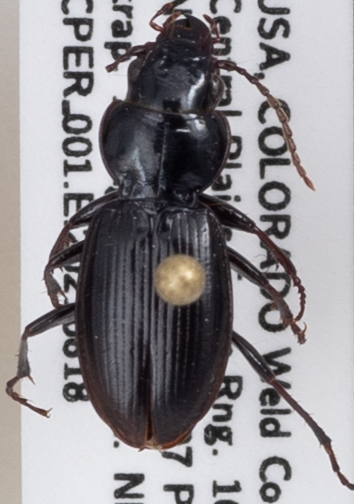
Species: Cyclotrachelus constrictus
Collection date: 2021-08-18
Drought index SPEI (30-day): -1.69
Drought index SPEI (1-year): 0.17
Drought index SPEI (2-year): -0.54